Cyrano (crater)

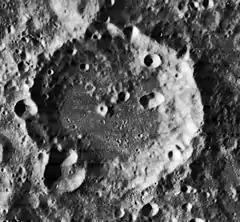
Lunar Orbiter 2 image

Cyrano is a lunar impact crater that lies on the far side of the Moon. It lies due east of the huge walled plain Gagarin, and to the north of the somewhat smaller crater Barbier.